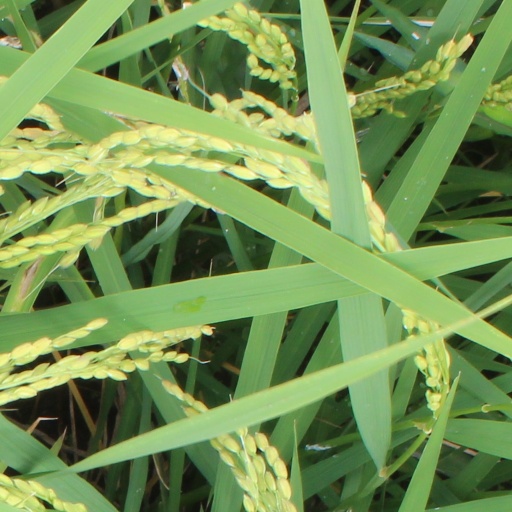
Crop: rice